Zaō Onsen

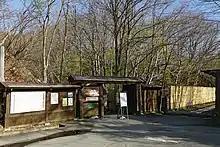
Entrance to large open air hot springs bath

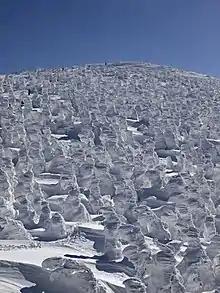
"Snow monsters" on Mount Zaō

is a famous hot spring area on Mount Zaō in the northern part of Honshū, the main island of Japan.